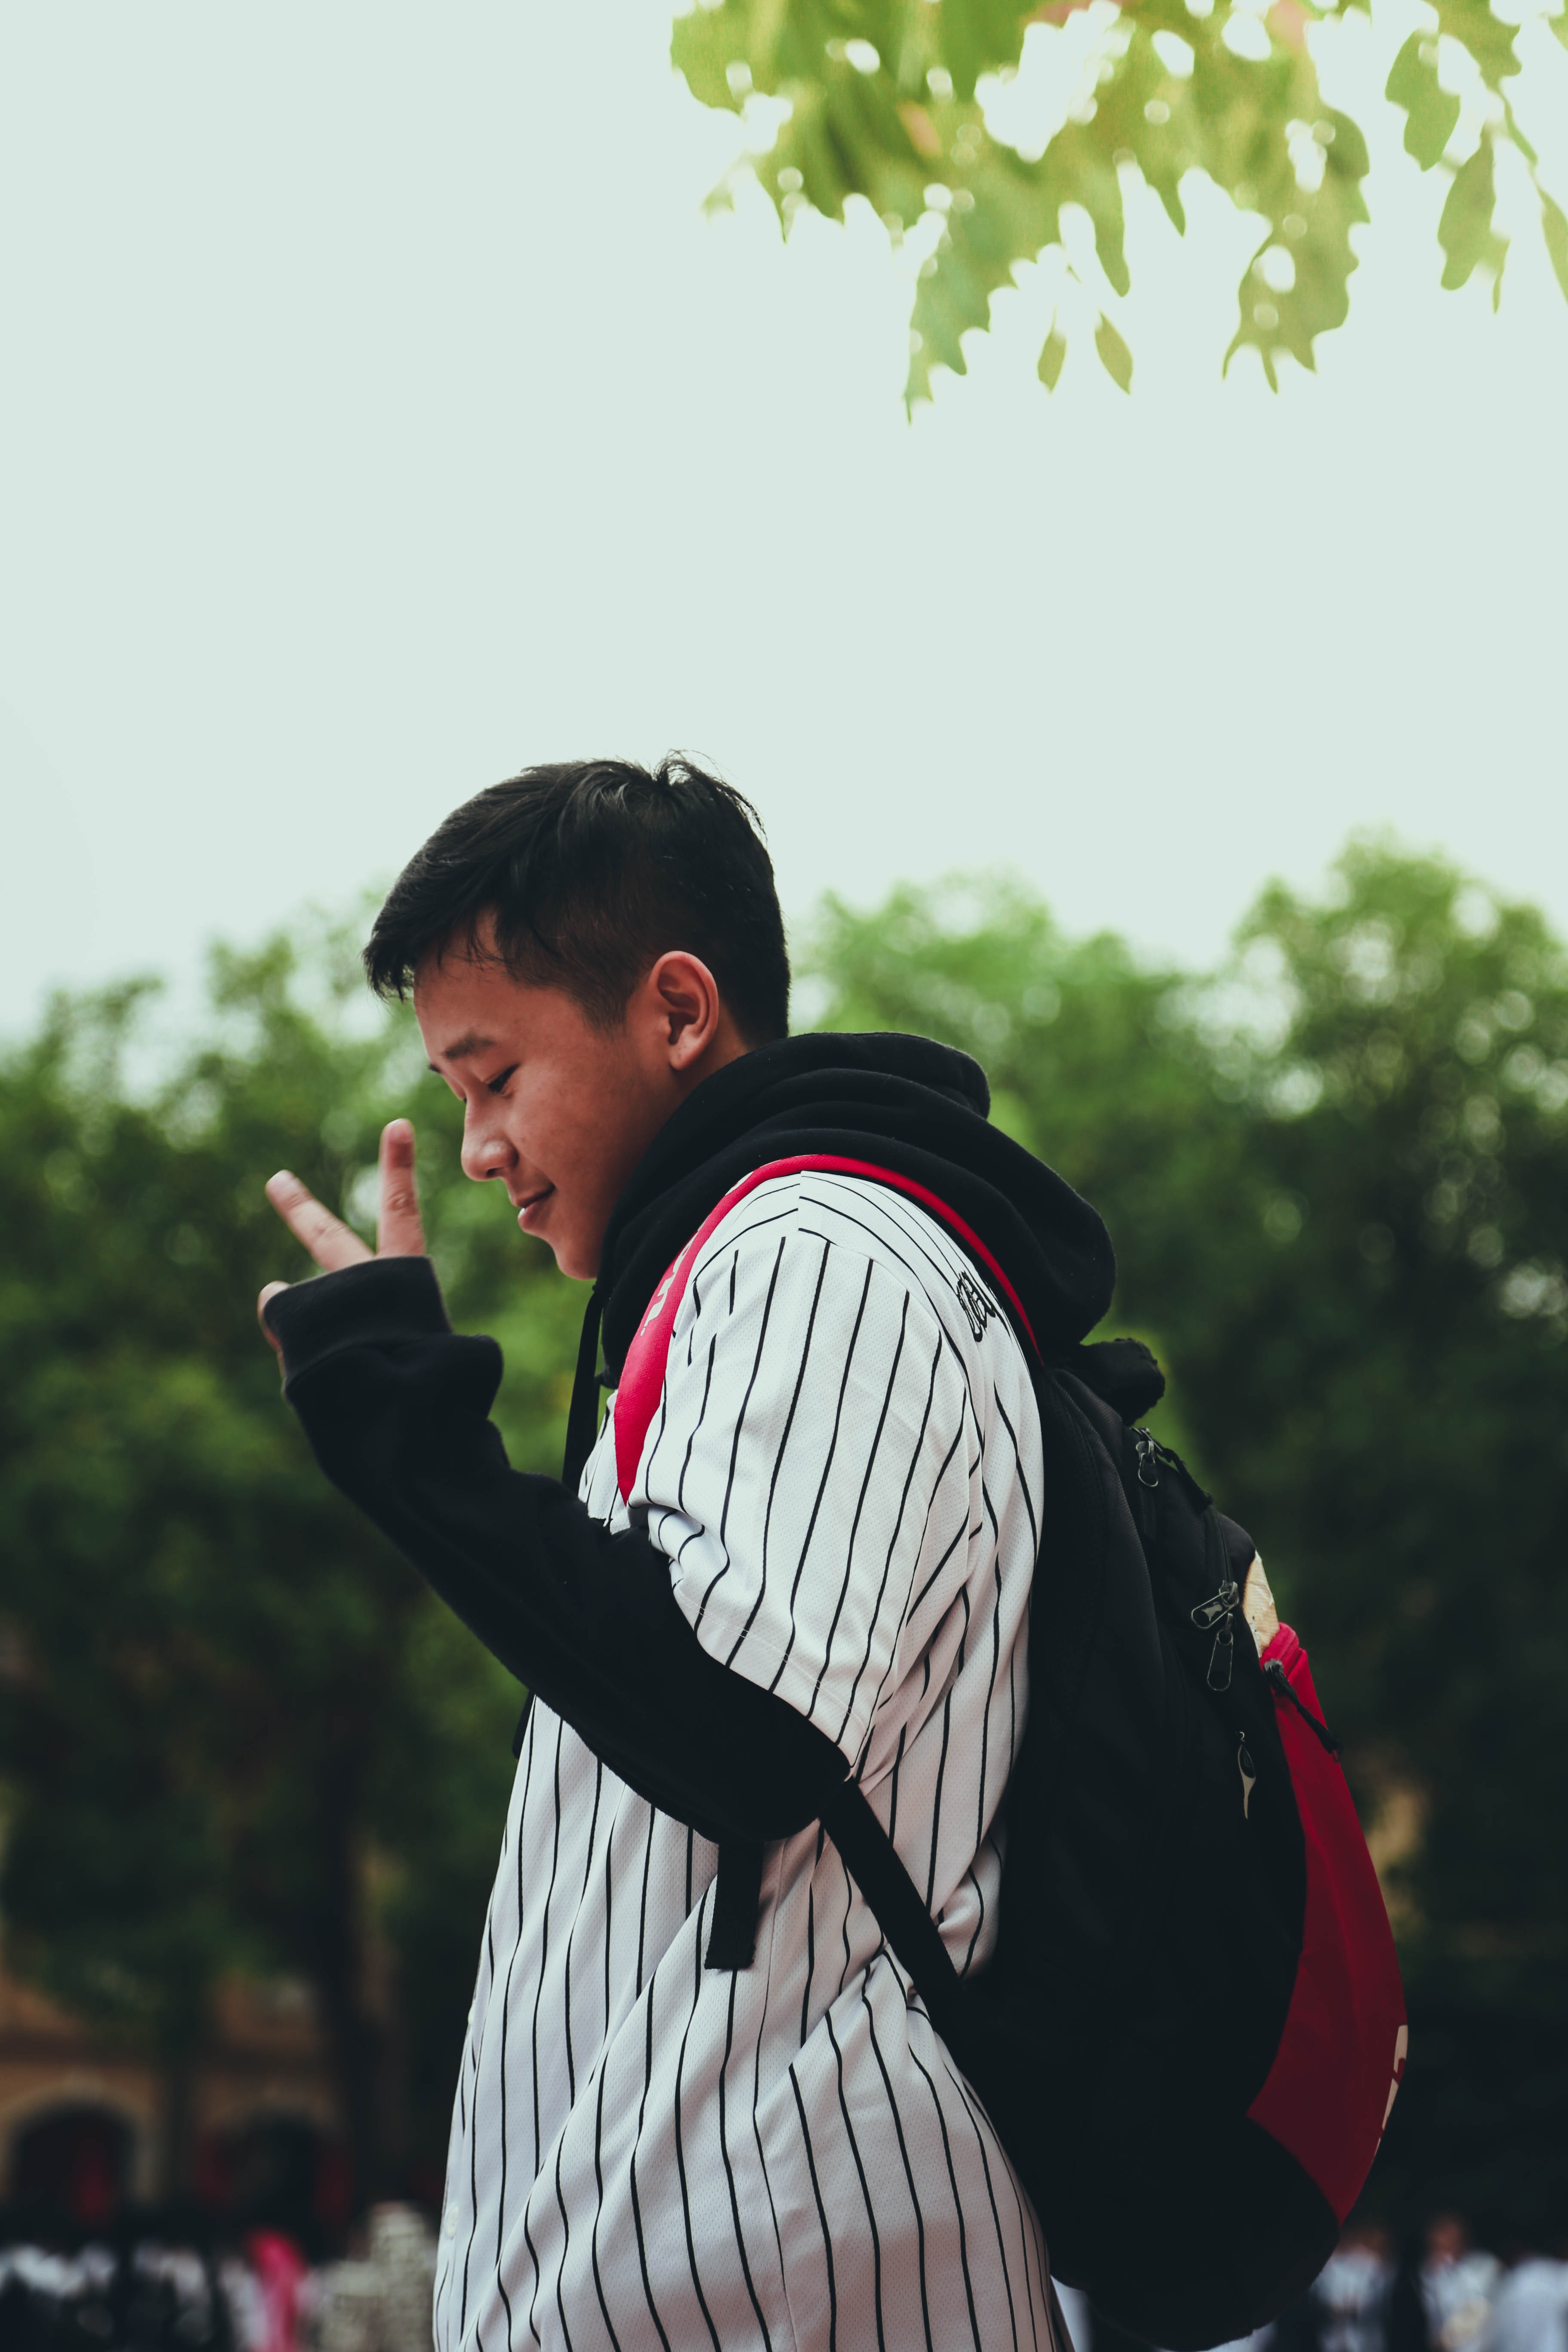
photography, tree, tradition, plant, tourism